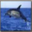
Label: dolphin